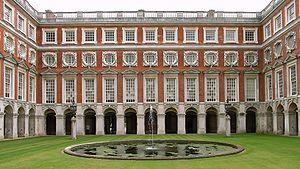
Sir Christopher Wren est un savant et architecte britannique du XVIIᵉ siècle, célèbre pour son rôle dans la reconstruction de Londres après le Grand incendie de 1666. Wren est connu en particulier pour la conception de la cathédrale Saint-Paul de Londres, considérée comme étant son chef-d'œuvre, une des rares cathédrales construites en Angleterre après la période médiévale, ainsi que la seule cathédrale classique et baroque dans le pays.